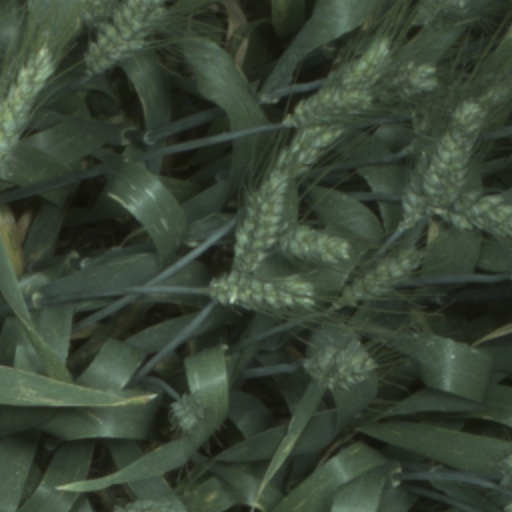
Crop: wheat